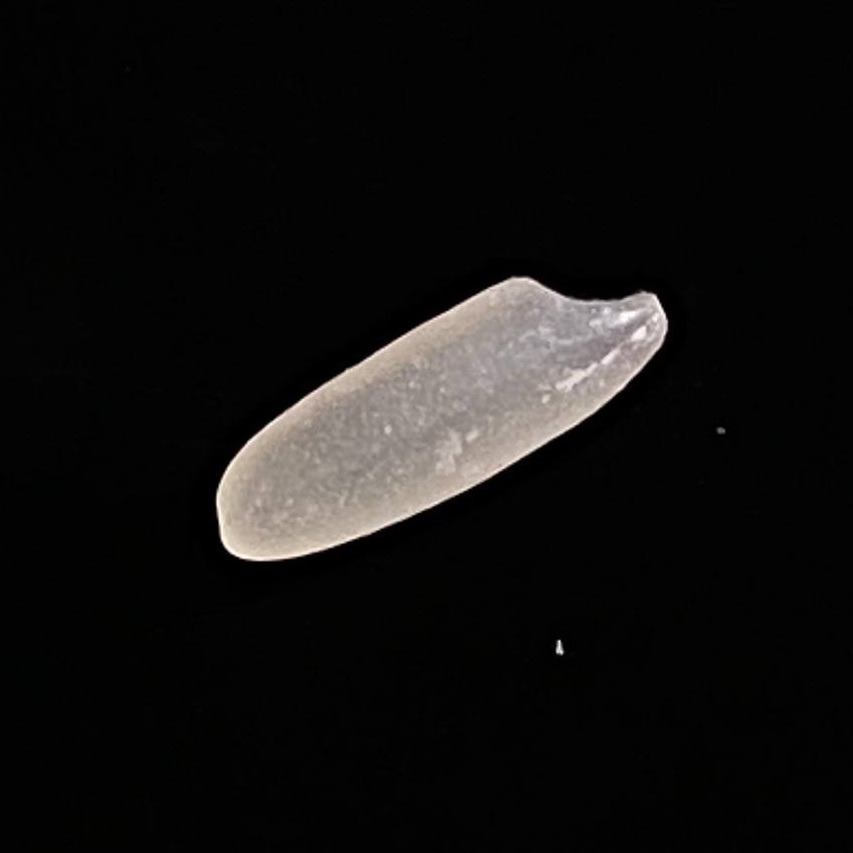
Rice variety: BR28